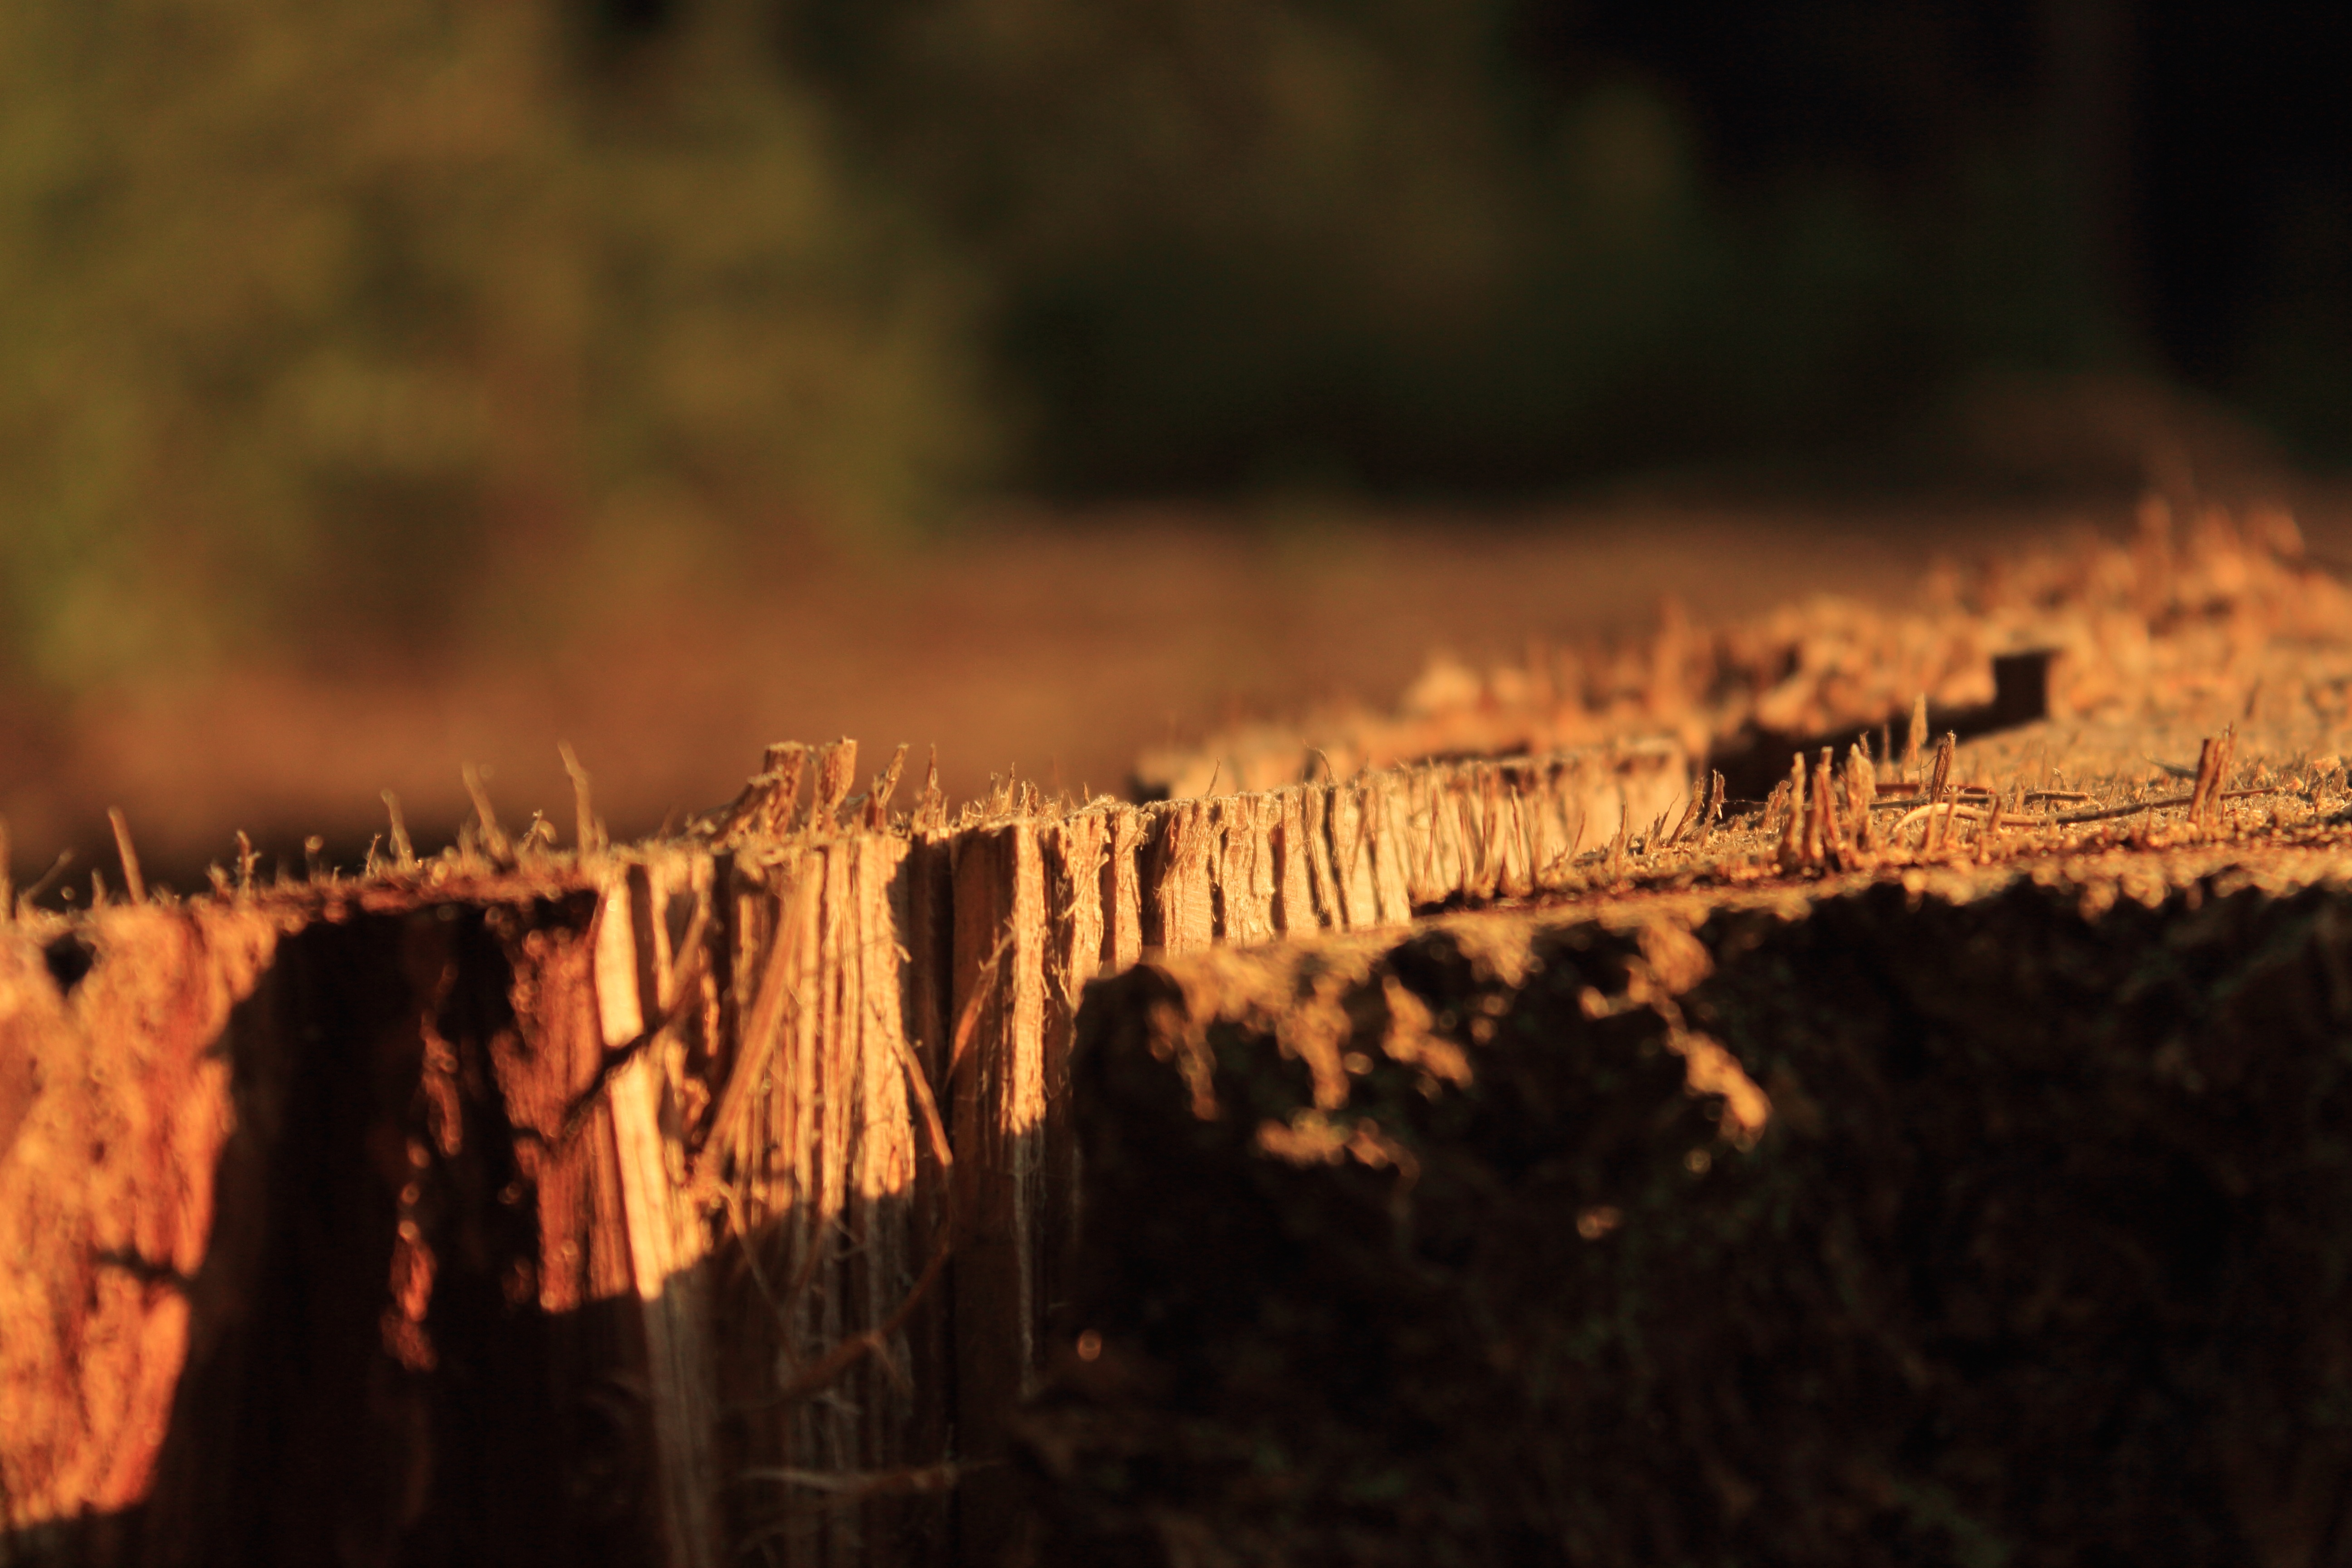
nature, rock, light, sunset, night, sunlight, morning, leaf, formation, evening, reflection, autumn, soil, darkness